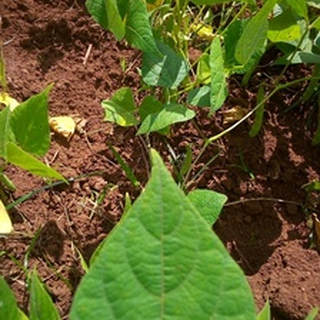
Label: healthy_bean